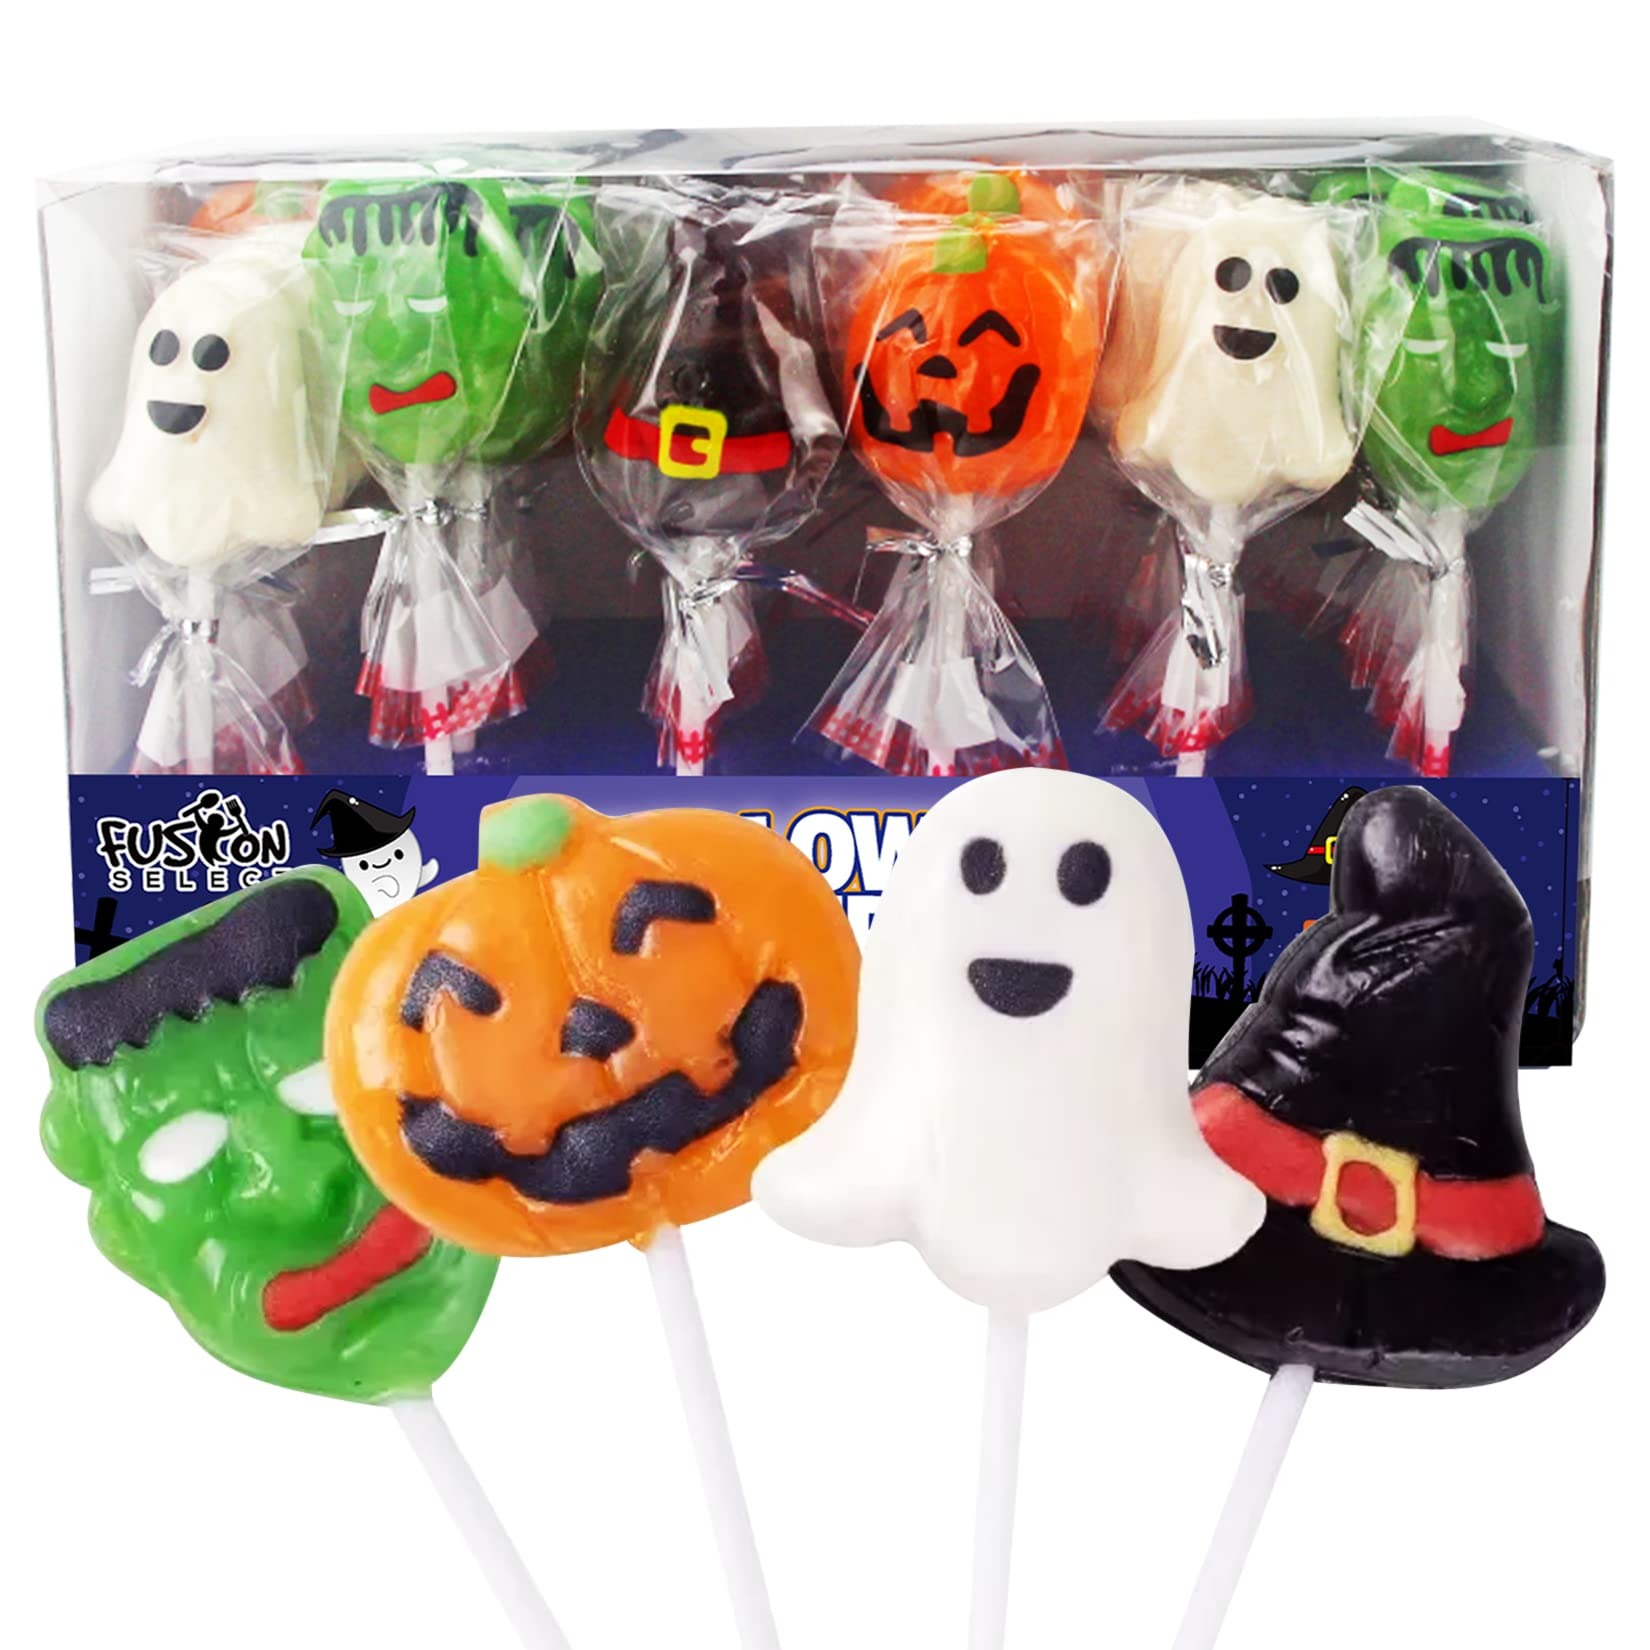
Item Name: Fusion Select Candy Lollipops - Halloween Suckers - Trick or Treat Candies for Kids - Frankenstein's Monster, Jack o Lantern, Ghost & Witch Hat Sweets - Individually Wrapped - 30 Per Box
Bullet Point 1: Monster Mayhem - Your party just got monstrously awesome with candies that come in the eye-popping shapes of 4 Halloween icons. Choose from Frankenstein's monster, witch, ghost, and Jack-o'-Lantern pumpkin.
Bullet Point 2: Spooky & Sweet - This Halloween candy pack contains 6 Halloween-themed candy. It's the perfect sweet treat for spooky season and for filling loot bags at birthday parties, and office events.
Bullet Point 3: All Treats, No Tricks - All Hallow's Eve wouldn't be complete without a tray of candy. These Halloween candies come individually wrapped so you can leave them outside for trick-or-treaters to enjoy.
Bullet Point 4: Sugar Rush Time - Spoil everyone's sweet tooth with yummy Halloween scary candy. Both kids and grownups will get hooked on the melt-in-your mouth sugary goodness and keep coming back for more!
Bullet Point 5: Fun Halloween Gift Idea - Treat your friends and family to these yummy and delightfully ghoulish goodies. They are packaged in a matching themed box which makes them awesome as a giveaway and gift.
Value: 15.84
Unit: Ounce

Price: 11.99